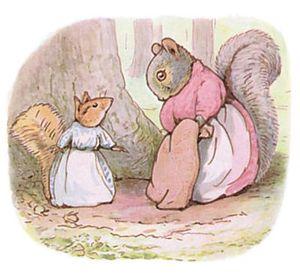
Panache Petitgris est un livre pour enfants écrit et illustré par Beatrix Potter paru en octobre 1911 chez Frederick Warne & Co.